Maria Callas

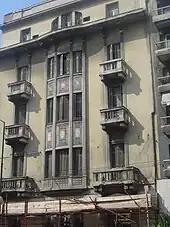
The apartment house in Athens where Callas lived from 1937 to 1945

The name on Callas's New York birth certificate is Sophie Cecilia Kalos, although she was christened Maria Anna Cecilia Sophia Kalogeropoulos. She was born at Flower Fifth Avenue Hospital (now the Terence Cardinal Cooke Health Care Center) on December 2, 1923, to Greek parents Elmina Evangelia "Litsa" (originally Dimitriadou; –1982) and George Kalogeropoulos (–1972). Callas's father had shortened the surname Kalogeropoulos, first to Kalos and subsequently to Callas to make it more manageable.